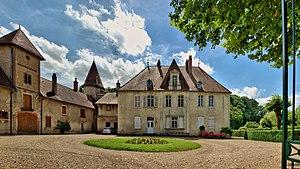
Le château
Burgille est une commune française située dans le département du Doubs, en région Bourgogne-Franche-Comté.
La liste des châteaux du Doubs recense de manière non exhaustive les châteaux, maisons fortes, mottes castales, situés dans le département français du Doubs. Il est fait état des inscriptions et classements au titre des monuments historiques.